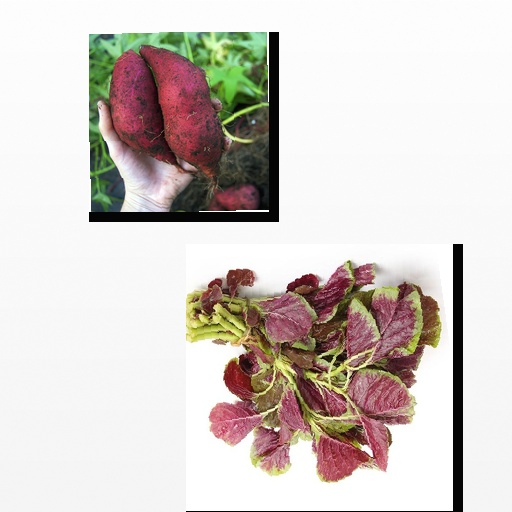
Food items: sweet_potato, amaranth